Never Let It Go

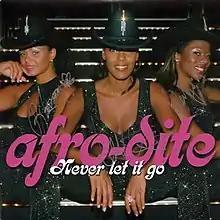

"Never Let It Go" is a 2002 song written by Marcos Ubeda and recorded by Swedish group Afro-dite. The song won Melodifestivalen 2002 and was the entry for the Eurovision Song Contest 2002, where it finished 8th out of 24 competing entries.